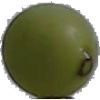
Label: Grape White 4